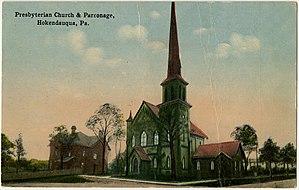
Hokendauqua est une census-designated place située dans le comté de Lehigh, dans le Commonwealth de Pennsylvanie, aux États-Unis. Sa population s’élevait à 3 378 habitants lors du recensement de 2010.